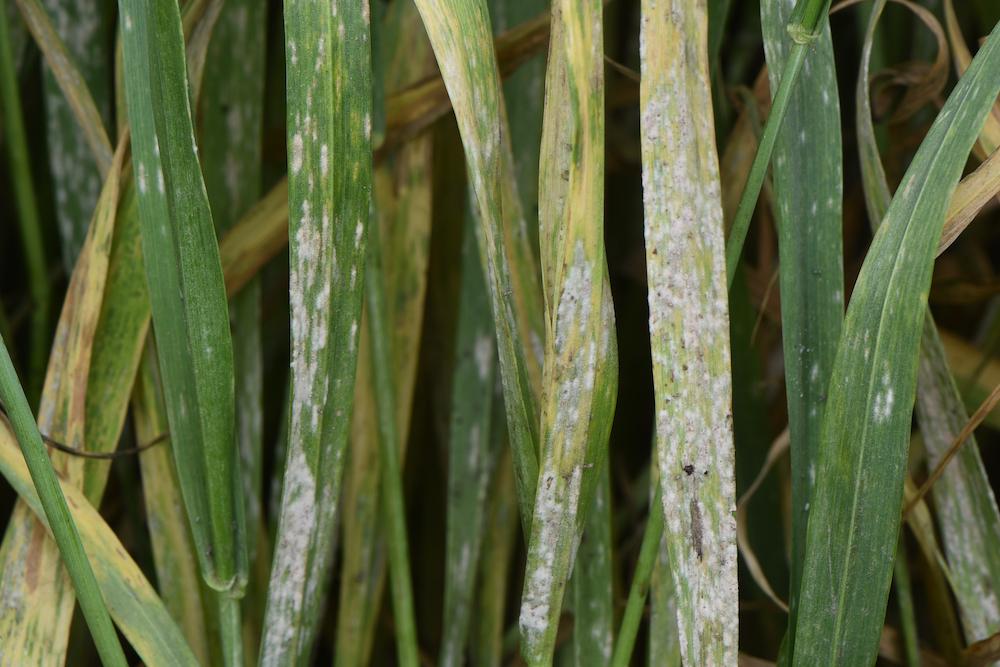
Plant: Wheat
Disease: wheat powdery mildew